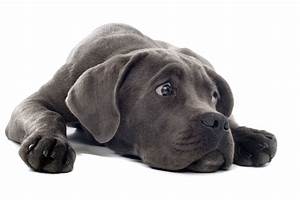
Label: dog